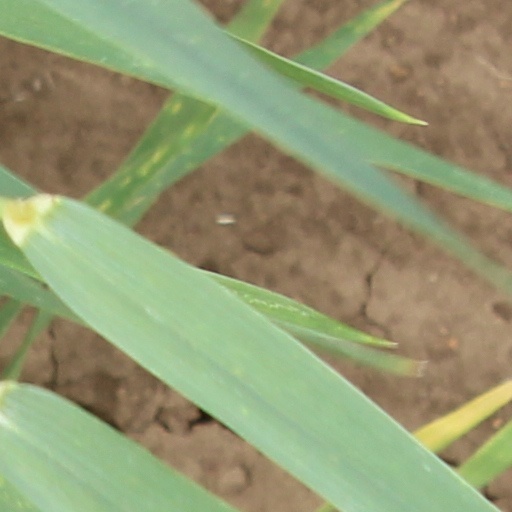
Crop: wheat